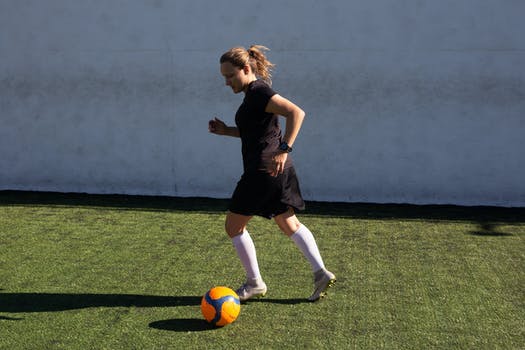
Label: No Watermark